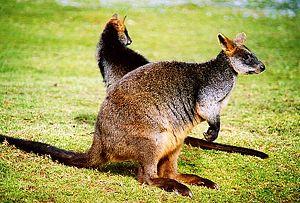
Le wallaby bicolore est un marsupial appartenant à la famille des macropodidés, laquelle inclut en particulier les kangourous et les différentes espèces de wallabys, originaire de la côte est de l'Australie.